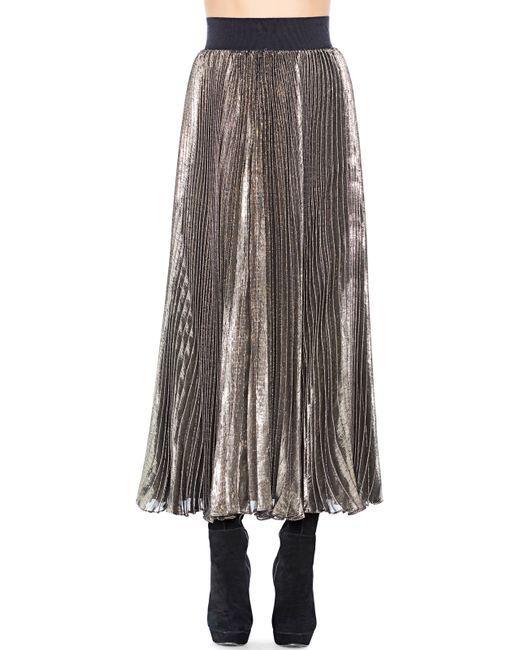
Langer Faltenrock mit glänzendem Stoff in grauer Farbe